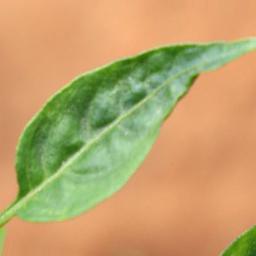
Label: mites_and_trips